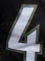
Number: 4